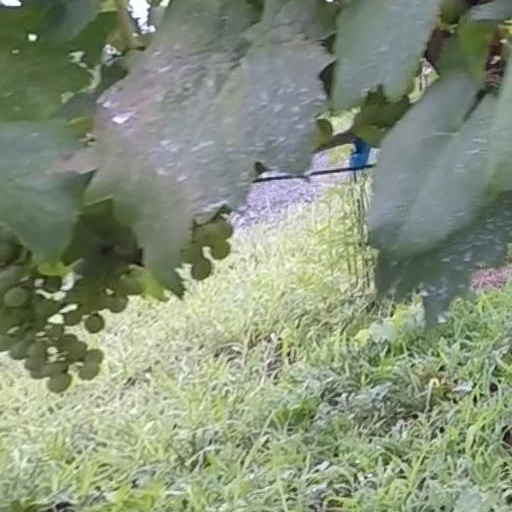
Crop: grape